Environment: real
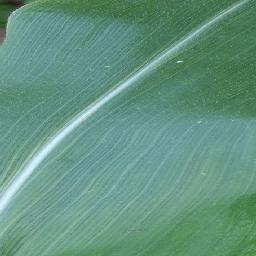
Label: healthy